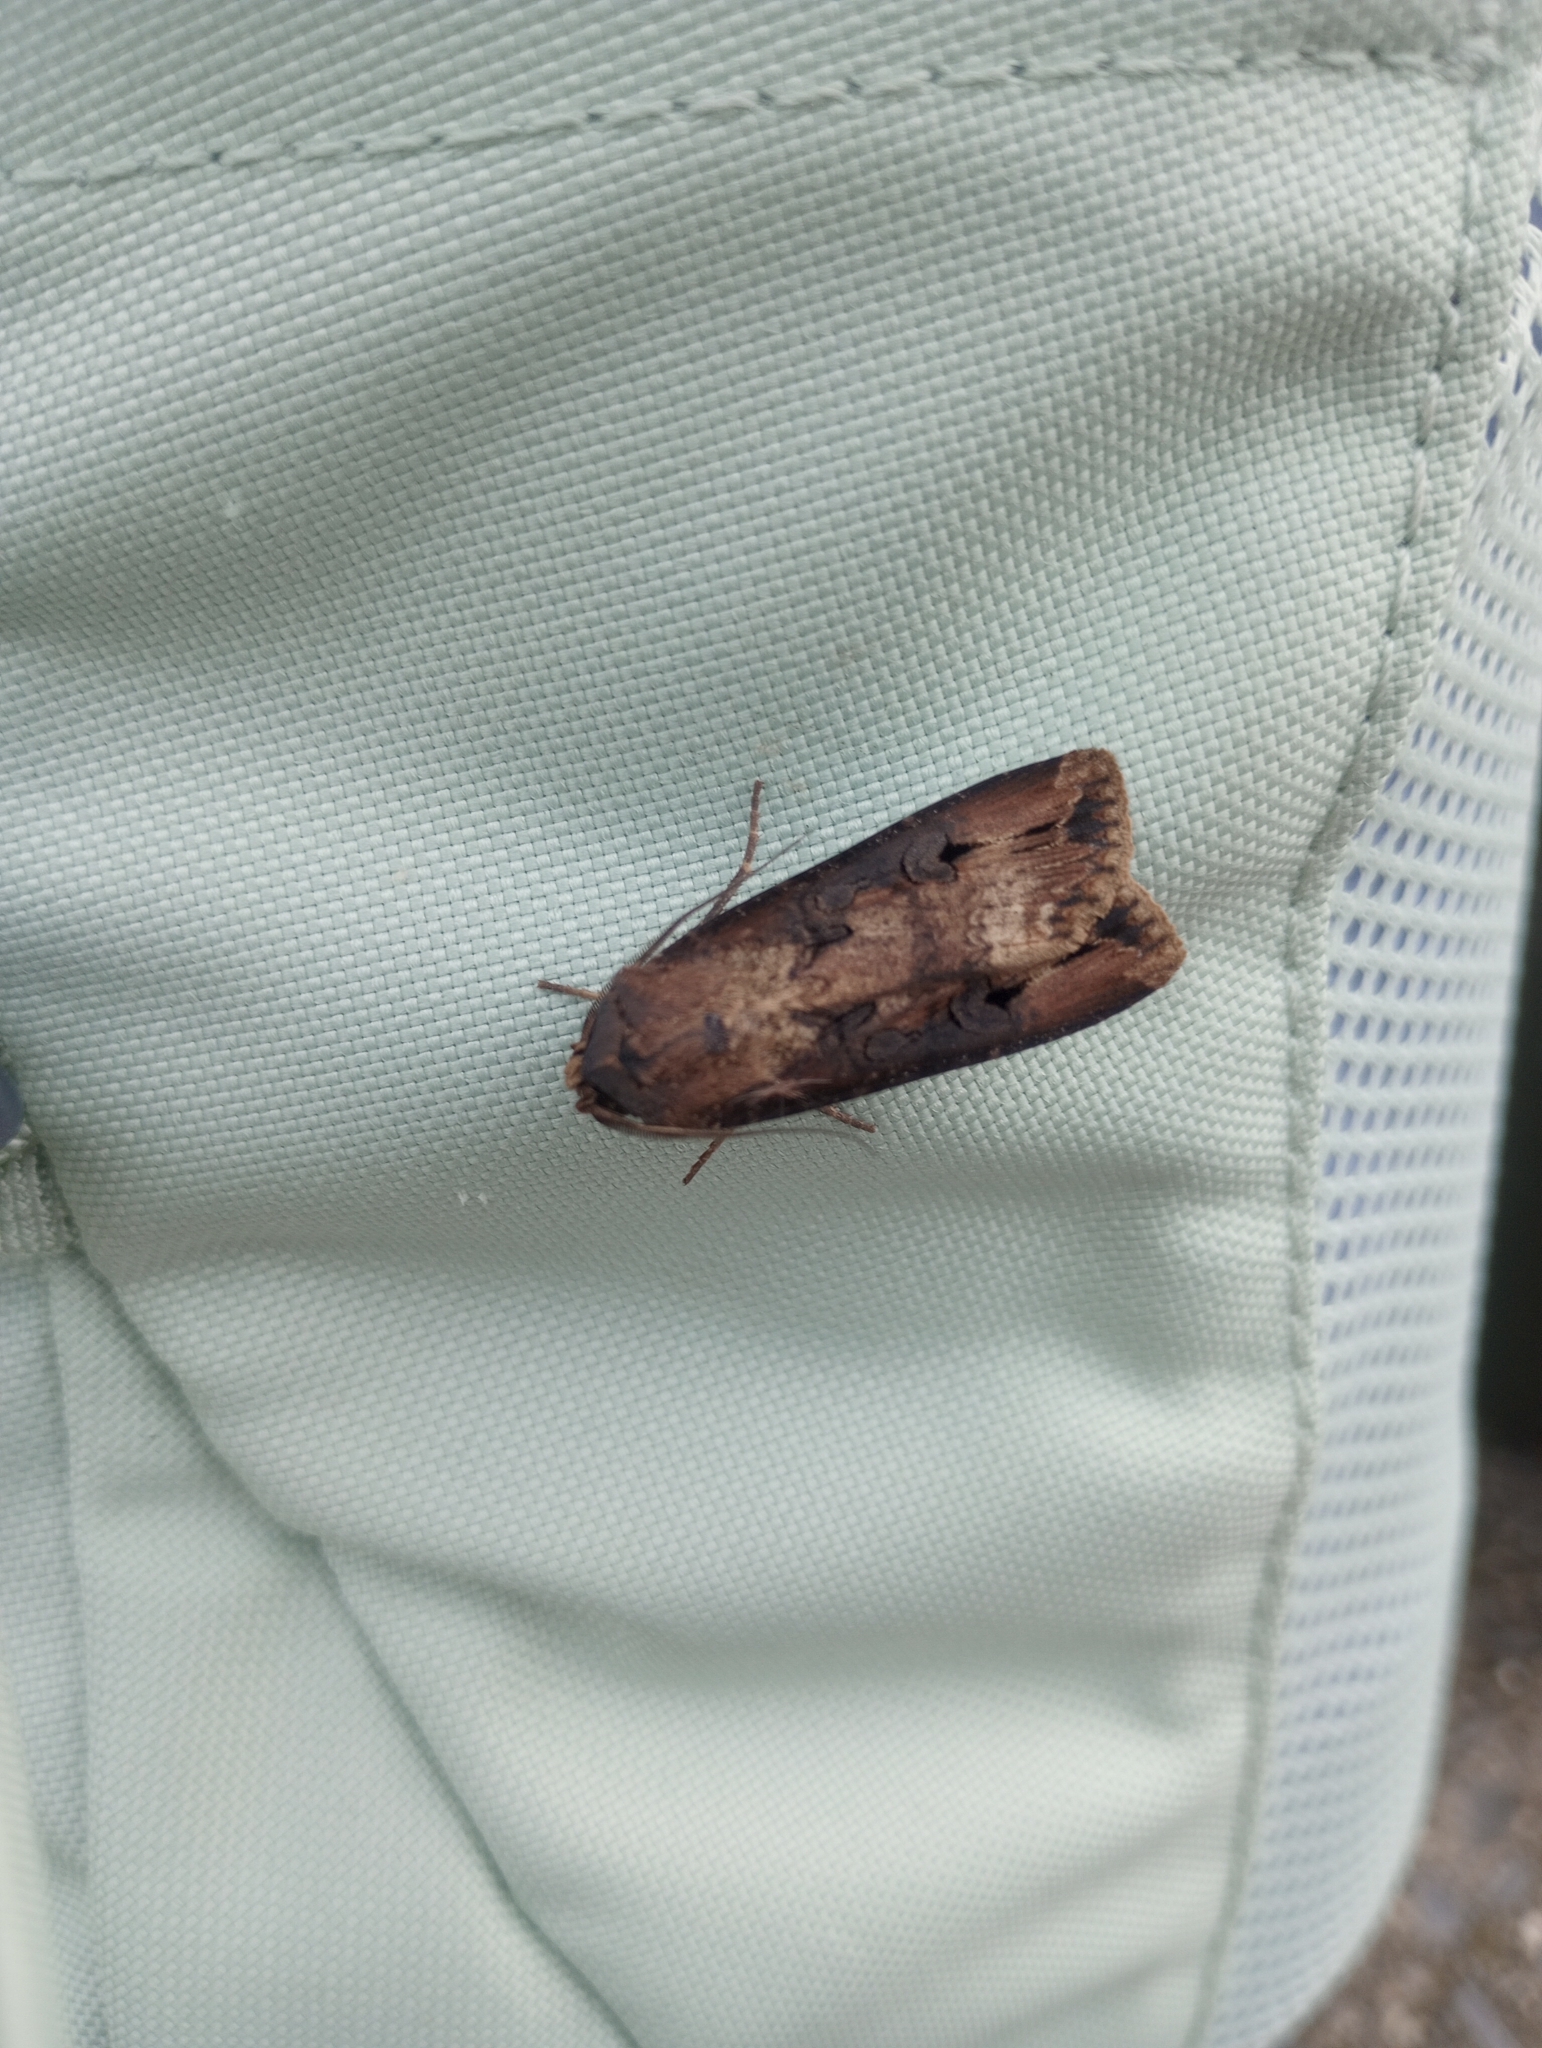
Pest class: cutworms